Luzhniki Stadium

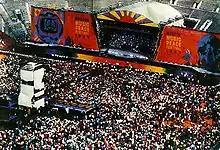
Moscow Music Peace Festival

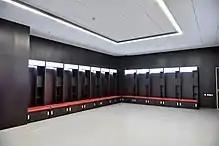
The dressing room

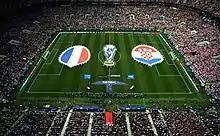
The stadium prior to the 2018 FIFA World Cup Final kick-off

When the Luzhniki Stadium hosted the final game of the 1957 Ice Hockey World Championship between Sweden and the Soviet Union, it was attended by a crowd of 55,000 and set a new world record at the time. On 23 May 1963, Fidel Castro made a historic speech in Luzhniki Stadium during his record 38-day visit to the Soviet Union.